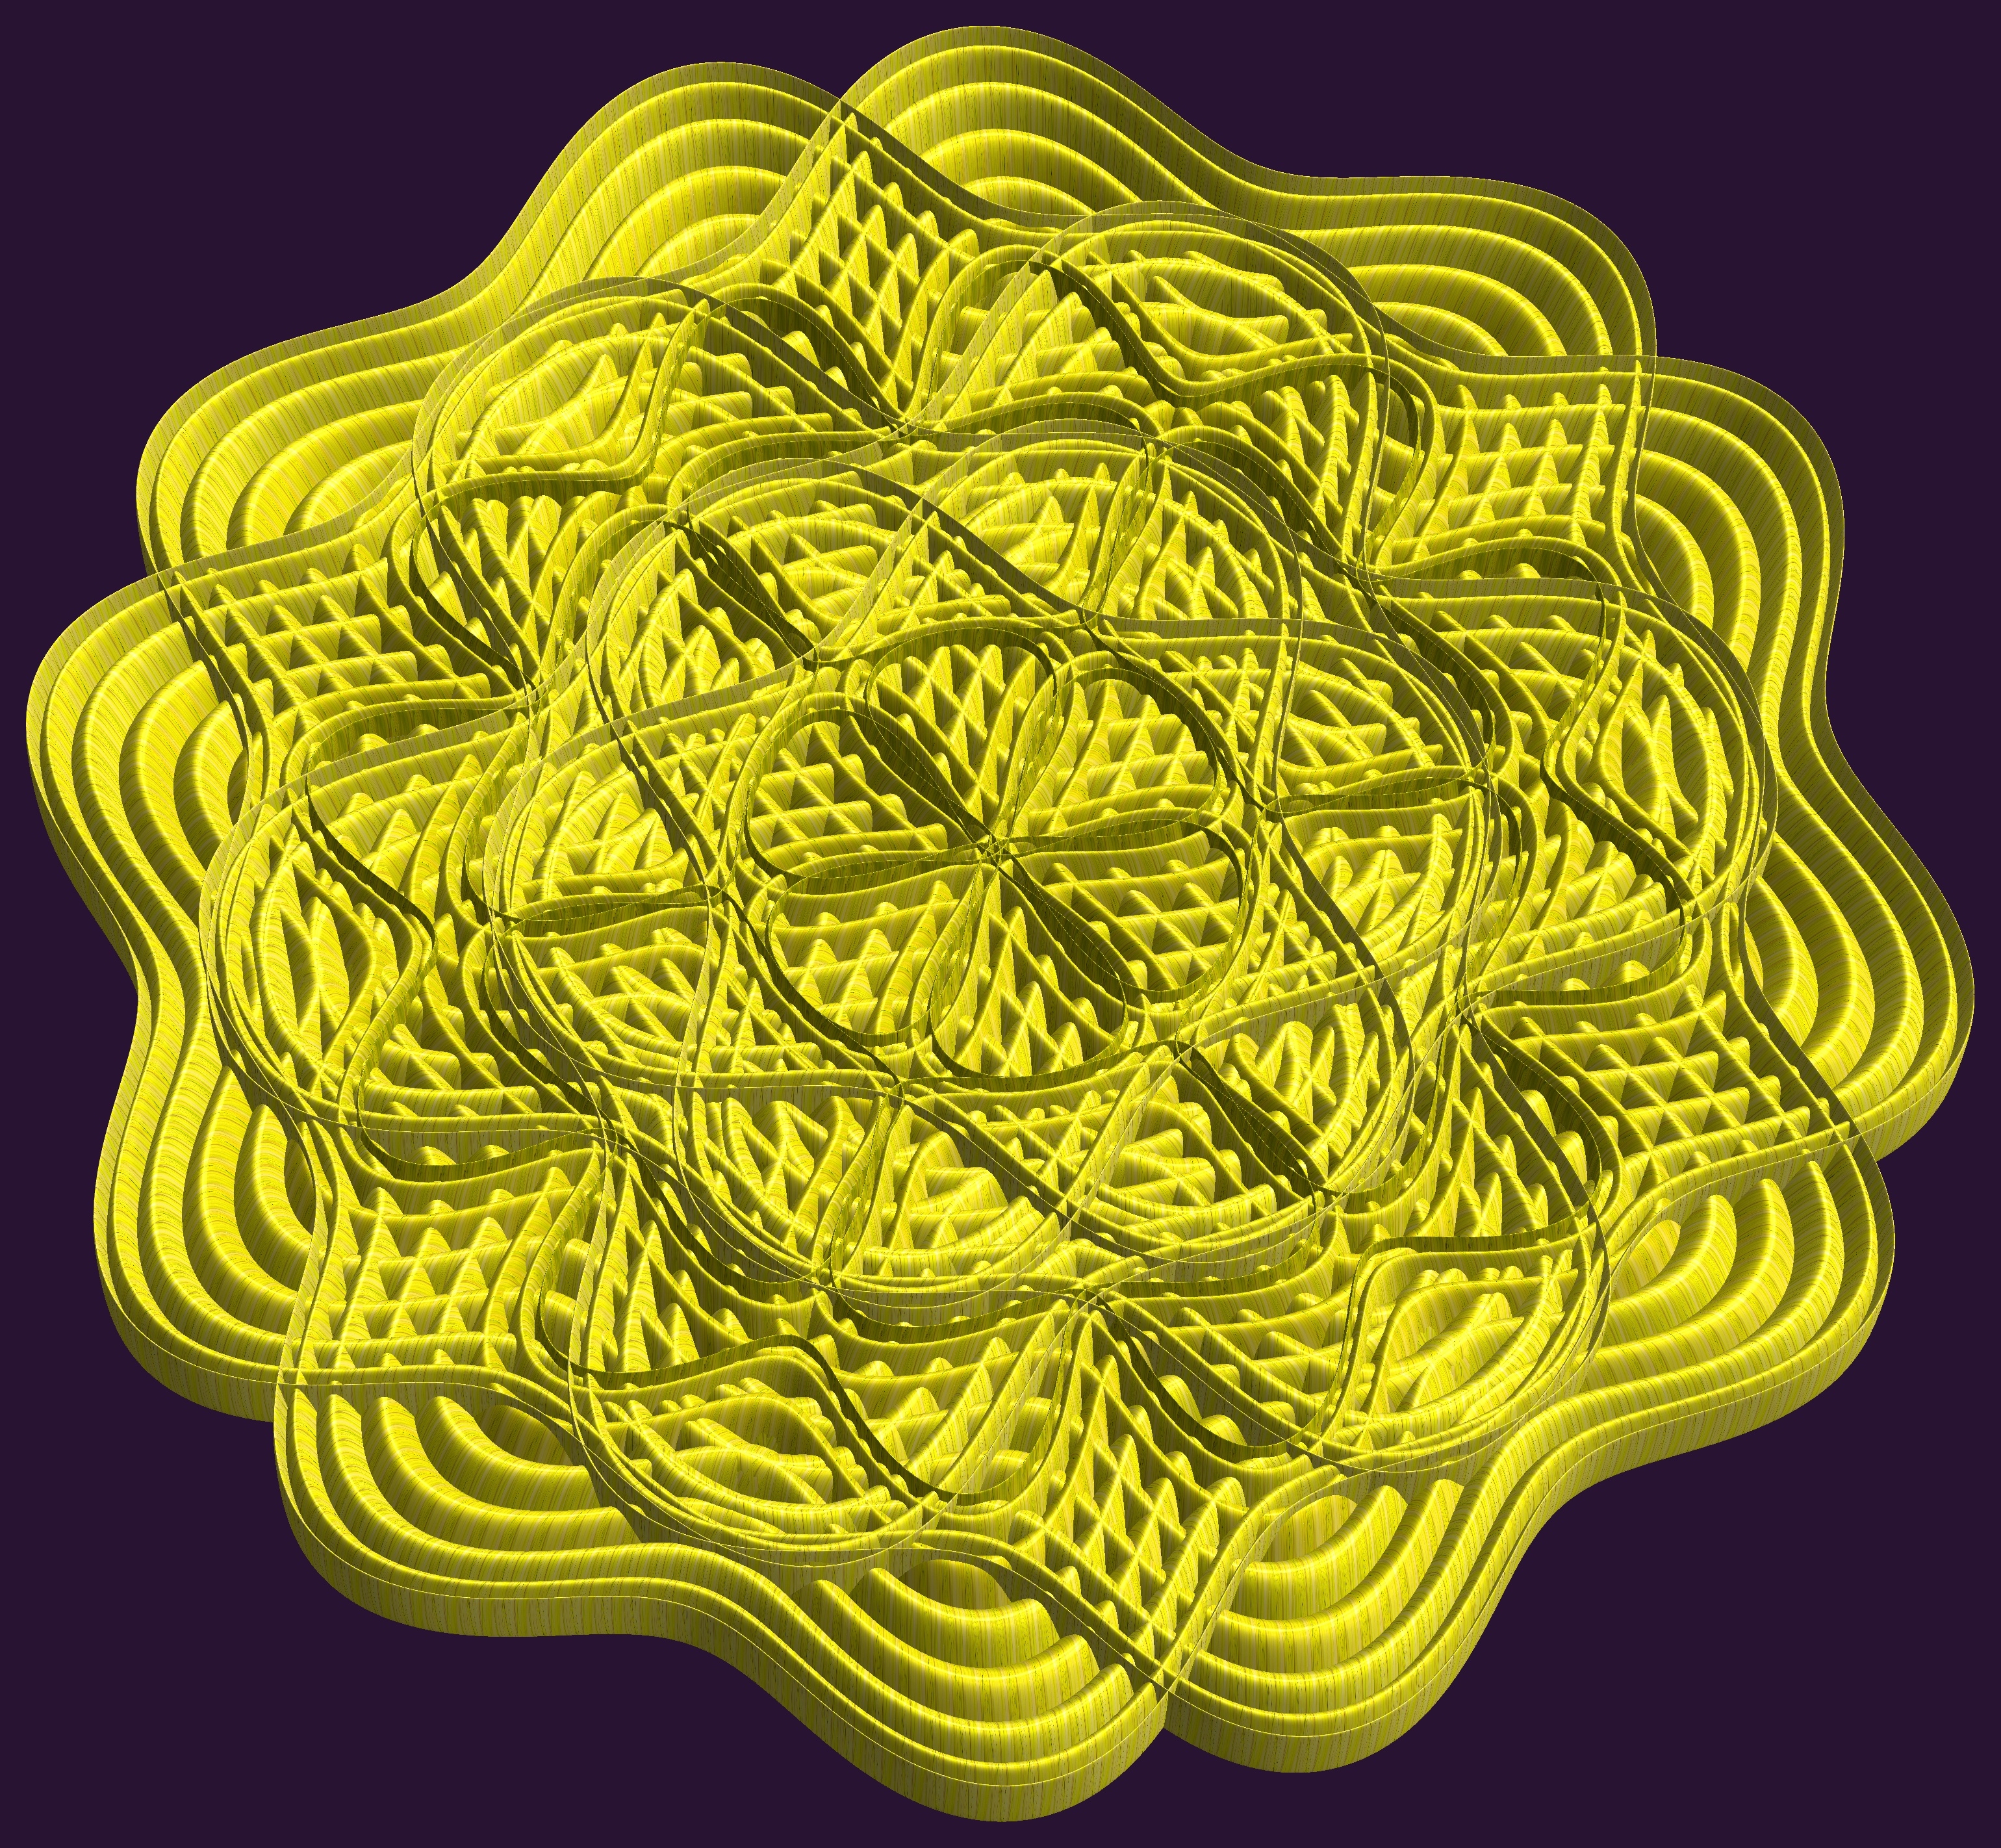
structure, texture, pattern, line, green, yellow, circle, figure, illustration, design, symmetry, 3d, graphic, shape, knot, mathematica, cg, parametricplot3d, code, program, algorithm, abstruct, mapping